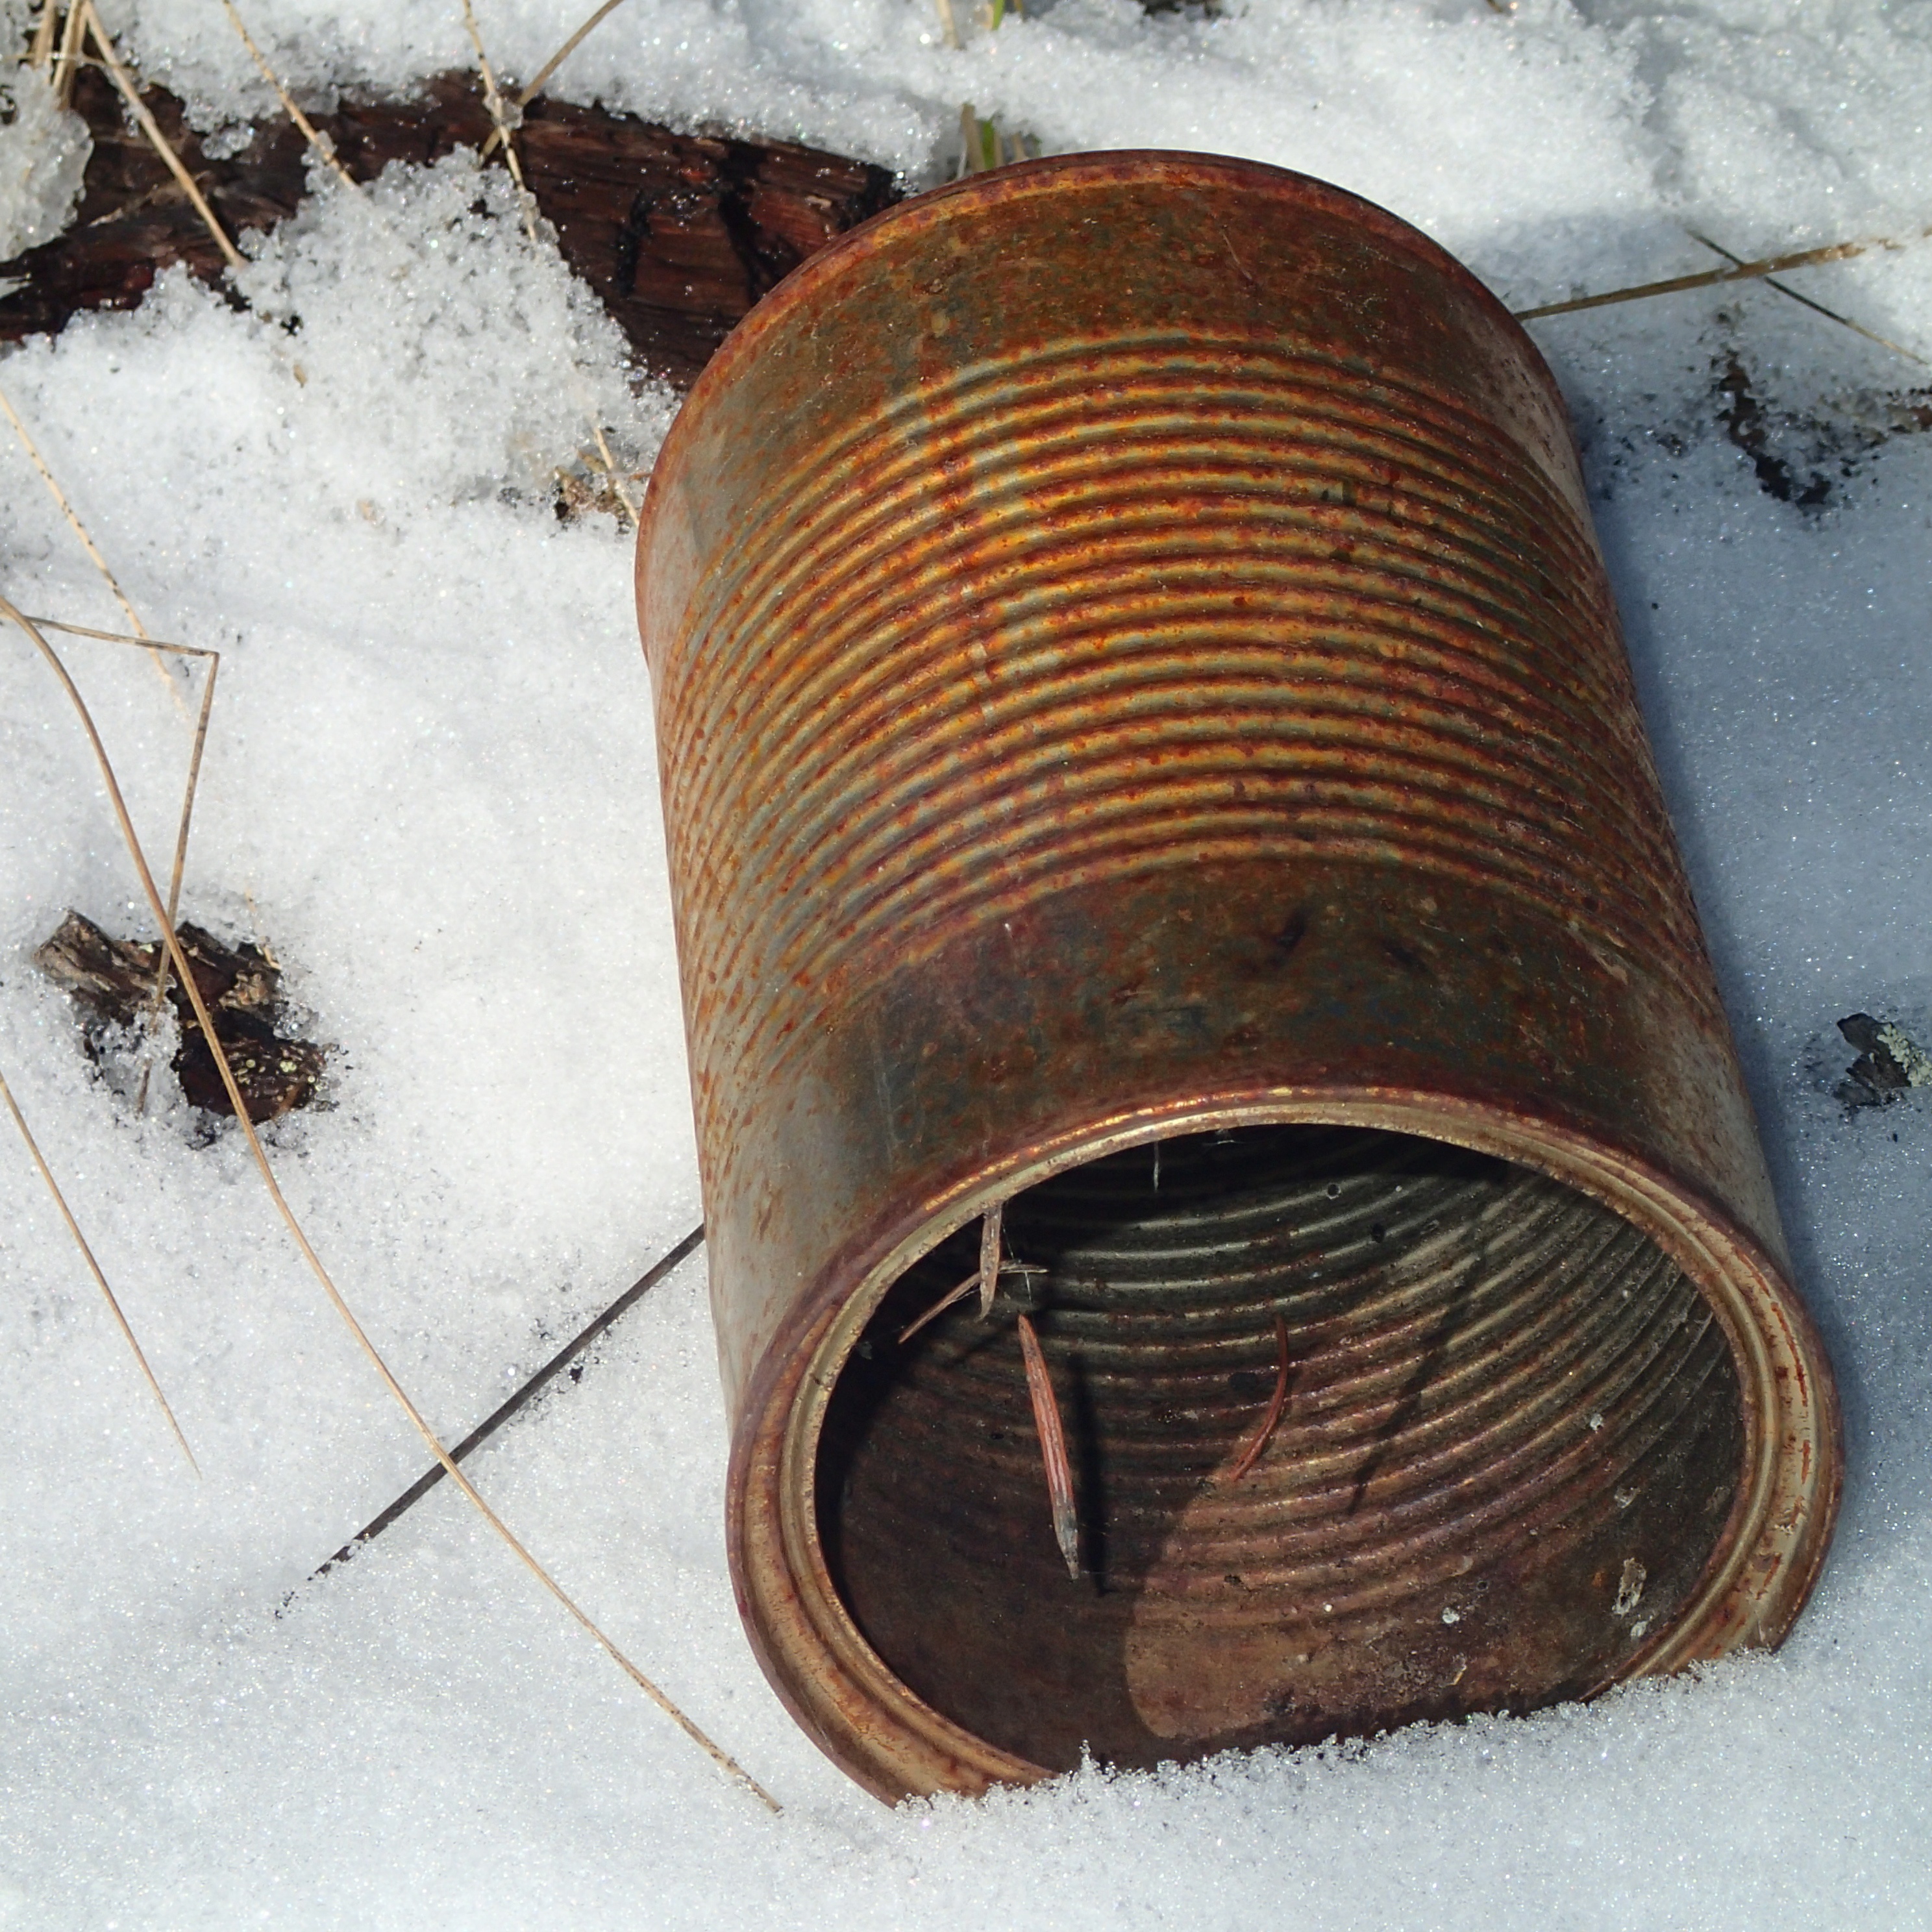
wood, copper, man made object